Columbian half dollar

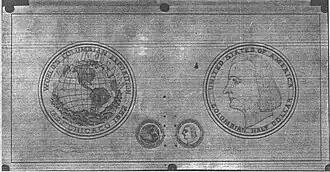
Barber's original sketches for the half dollar, August 1892

In July 1892, Curtis sent a photograph of the Lotto painting to Leech, who consulted with Barber and replied that the engraver could not work from a painting in which the subject faces forward. So that Barber could depict Columbus in profile, Curtis arranged for a little-known Washington, D.C. sculptor, Ulric Stonewall Jackson Dunbar, to create a bust based on the painting at the company's expense; when complete it was forwarded to Barber in Philadelphia. Barber prepared sketches based on the bust on August 15, and presented them to Acting Mint Director Robert E. Preston (Leech was on vacation), who forwarded them to fair authorities in Chicago. Ellsworth showed them to artists working on the exposition, and to the press. The artistic reaction was negative, and the newspapers suggested that the sketches resembled more a long-haired professor than the celebrated mariner. This controversy, coupled with his anger from public debate over whether the painting actually was of Columbus, caused Ellsworth to refuse permission for his painting to be used.